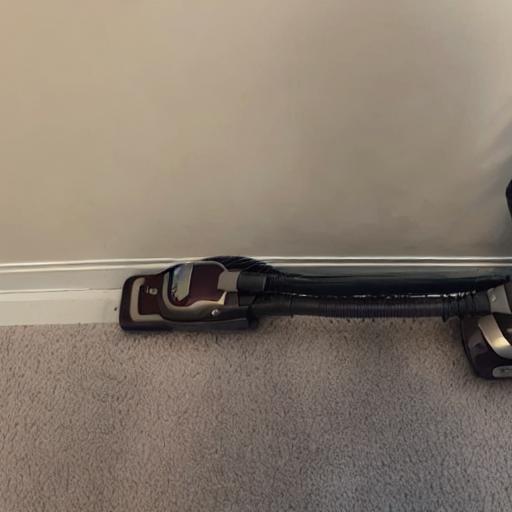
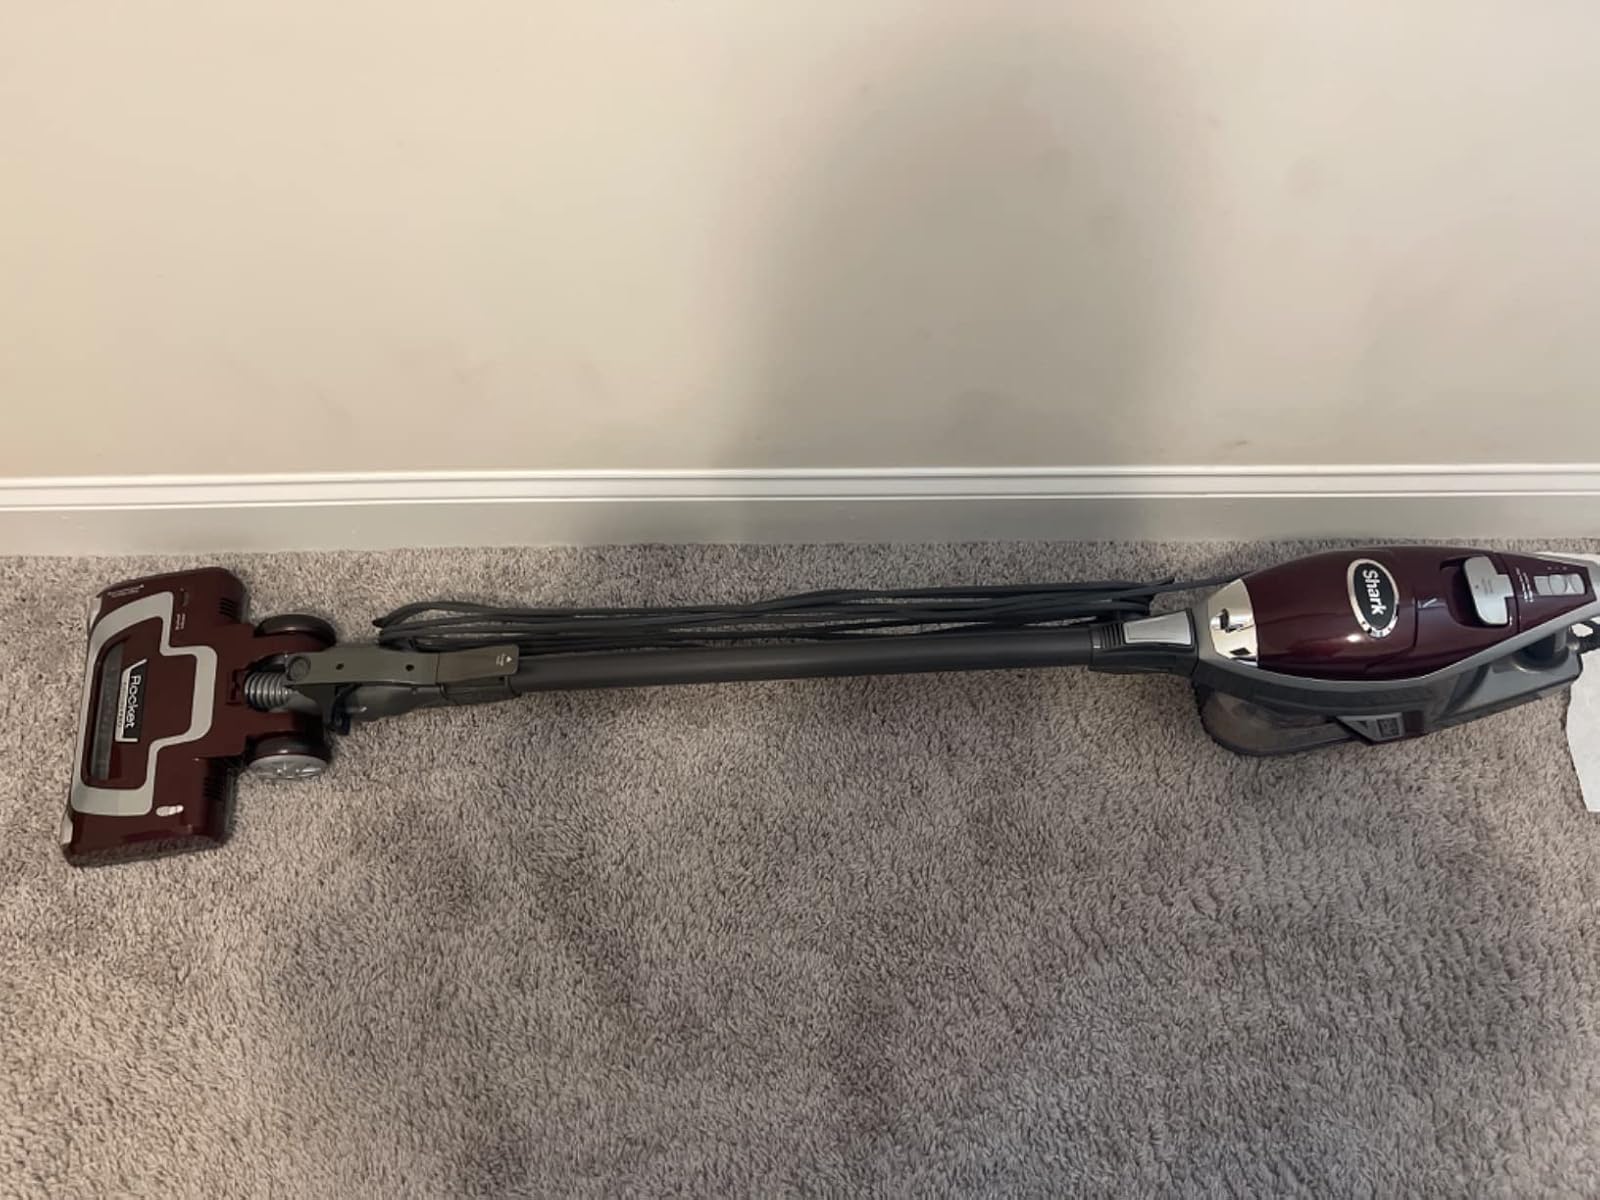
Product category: items_vacuum
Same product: no